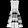
Label: Dress